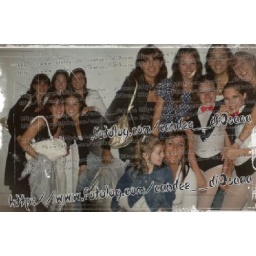
White paper in a red background